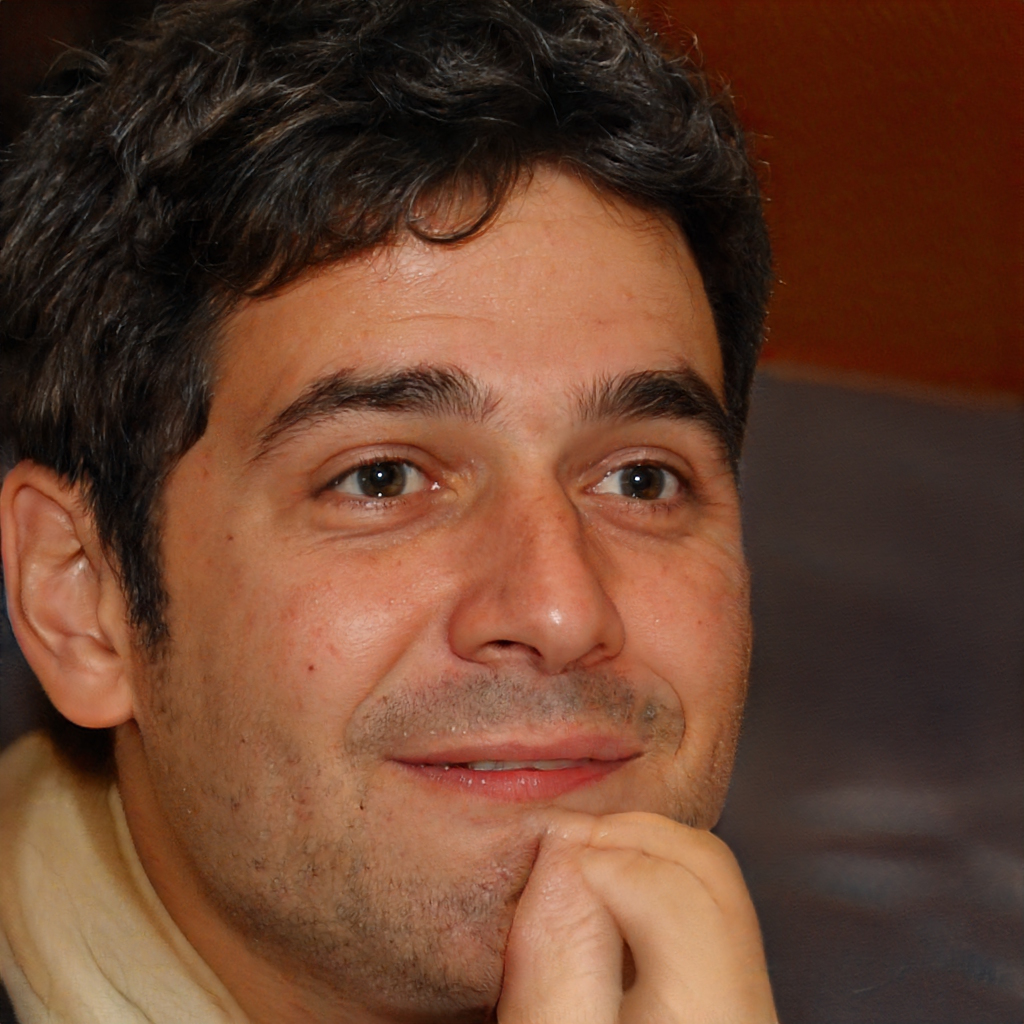
Gender: Male